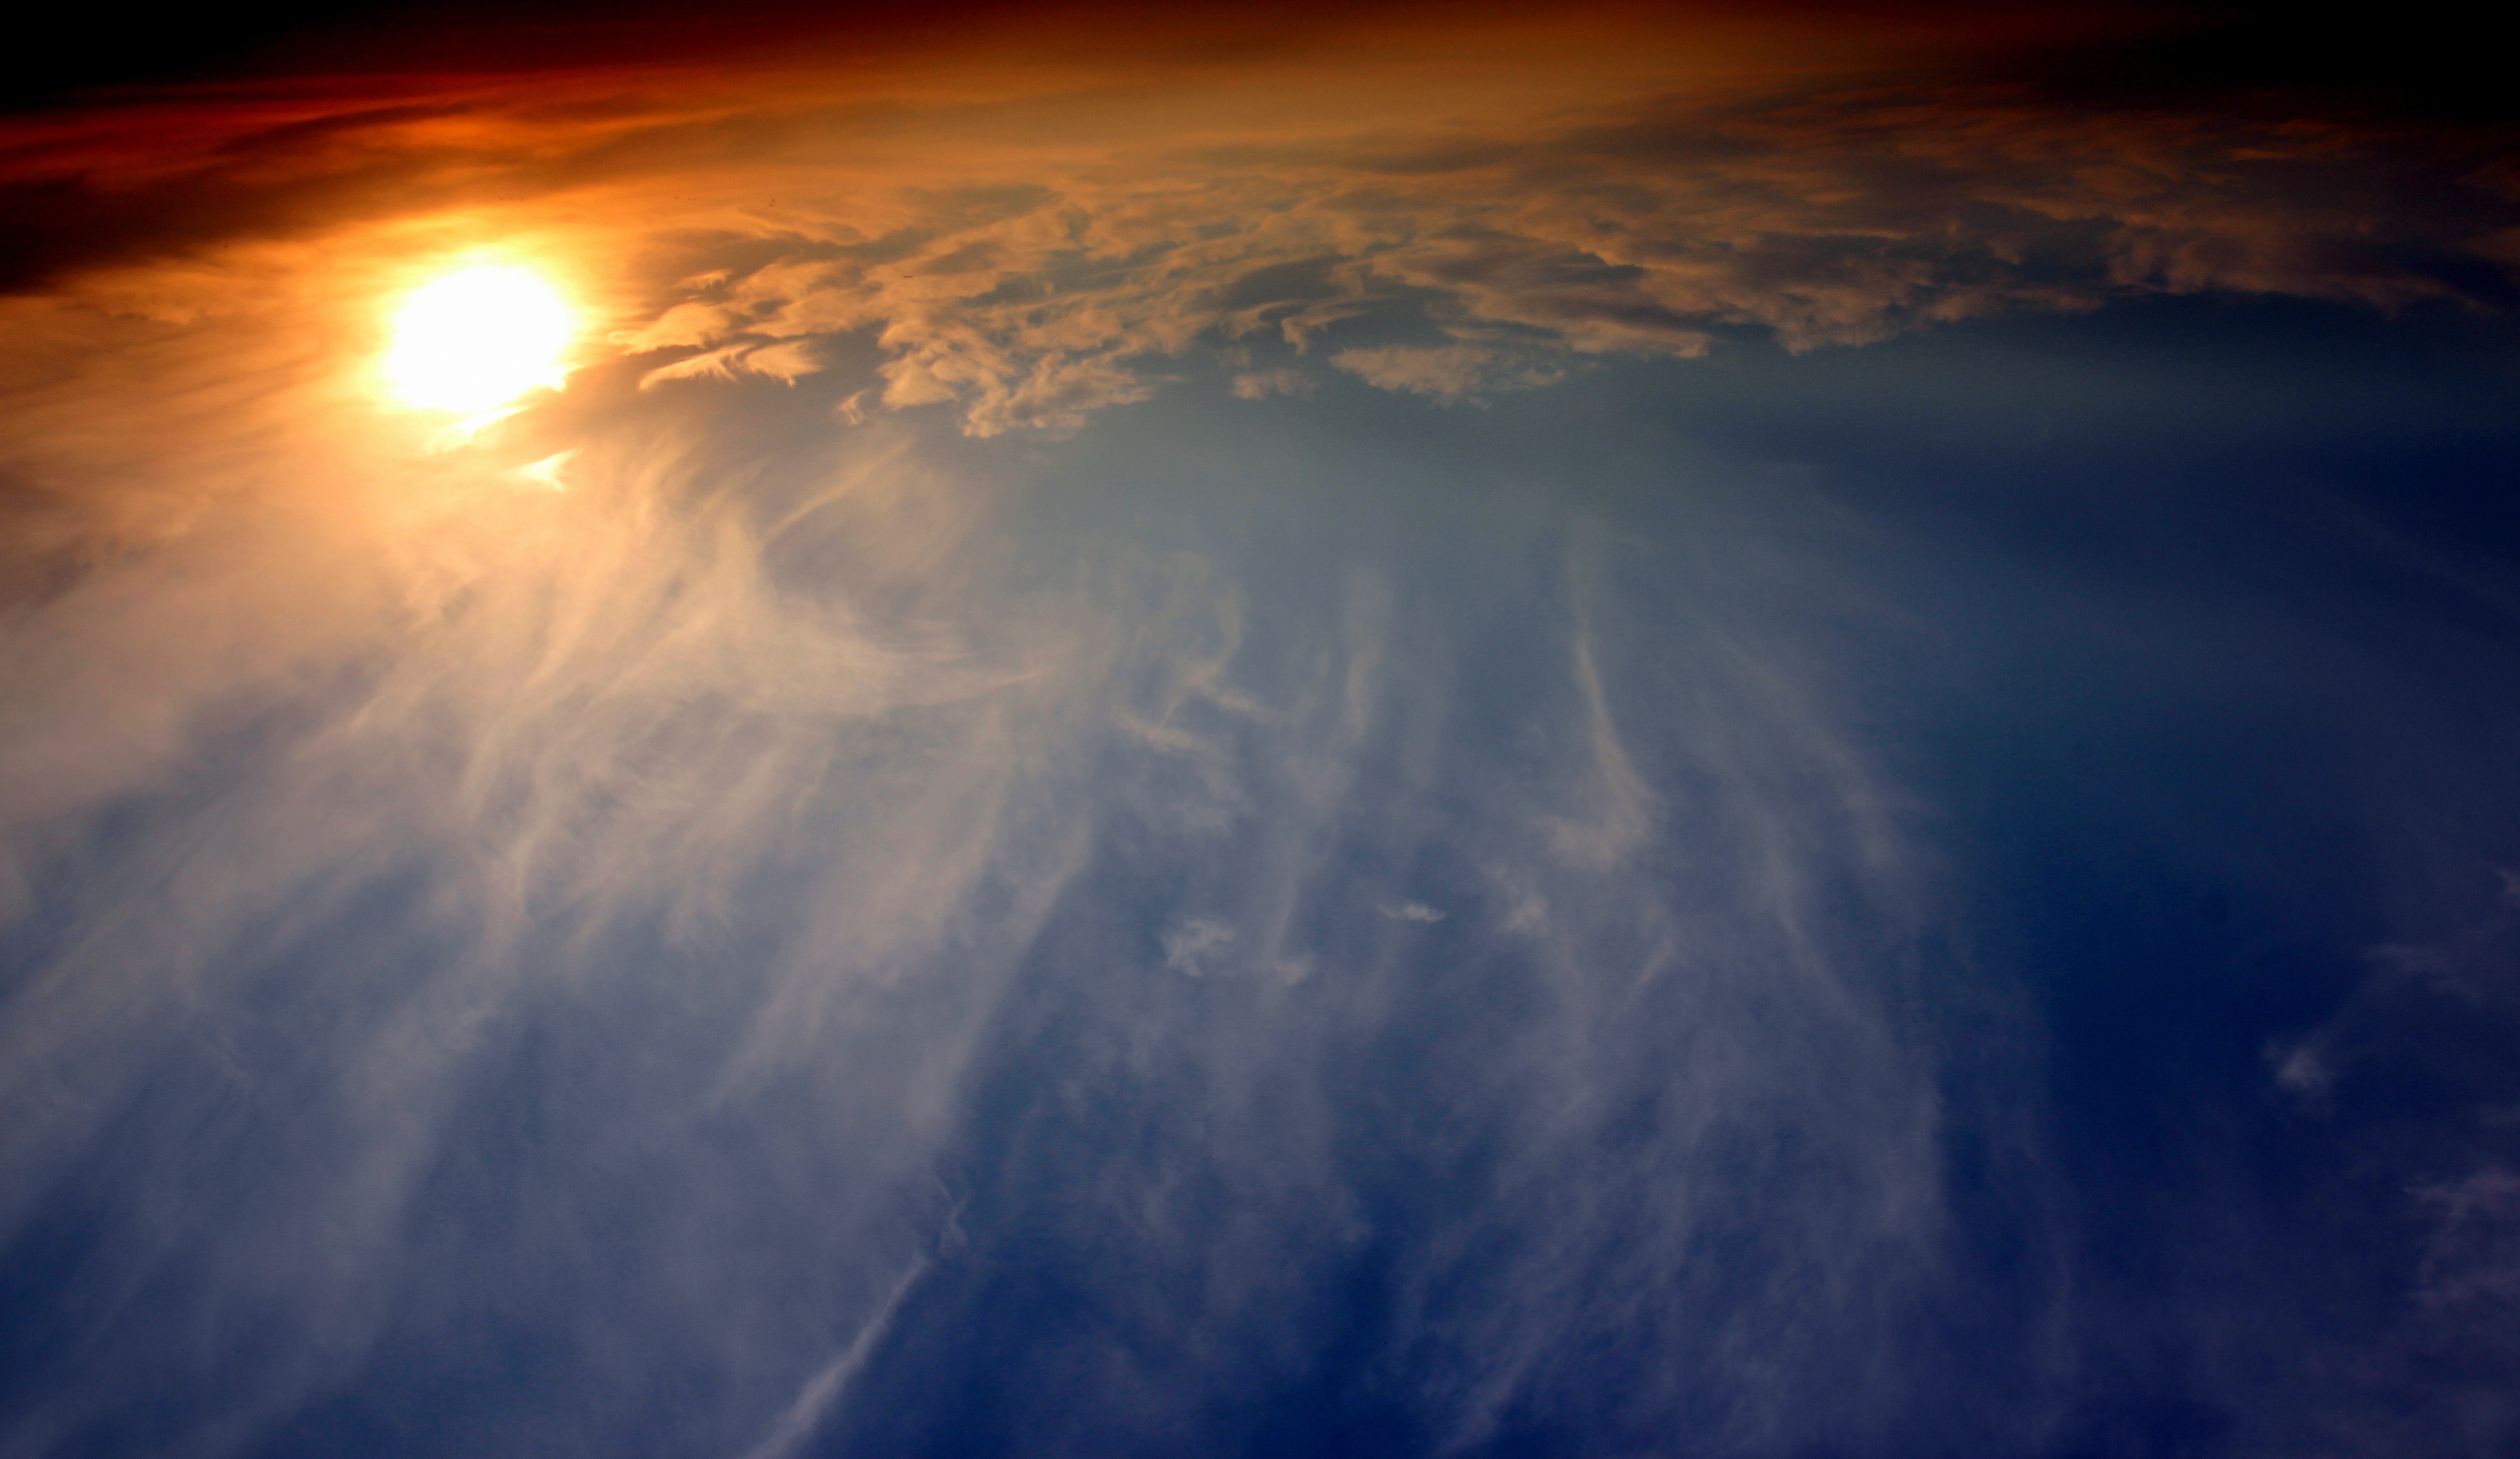
sea, ocean, horizon, light, cloud, sky, sun, sunrise, sunset, sunlight, wave, dawn, atmosphere, reflection, red, weather, outer space, earth, planet, astronomical object, meteorological phenomenon, atmospheric phenomenon, atmosphere of earth, geological phenomenon